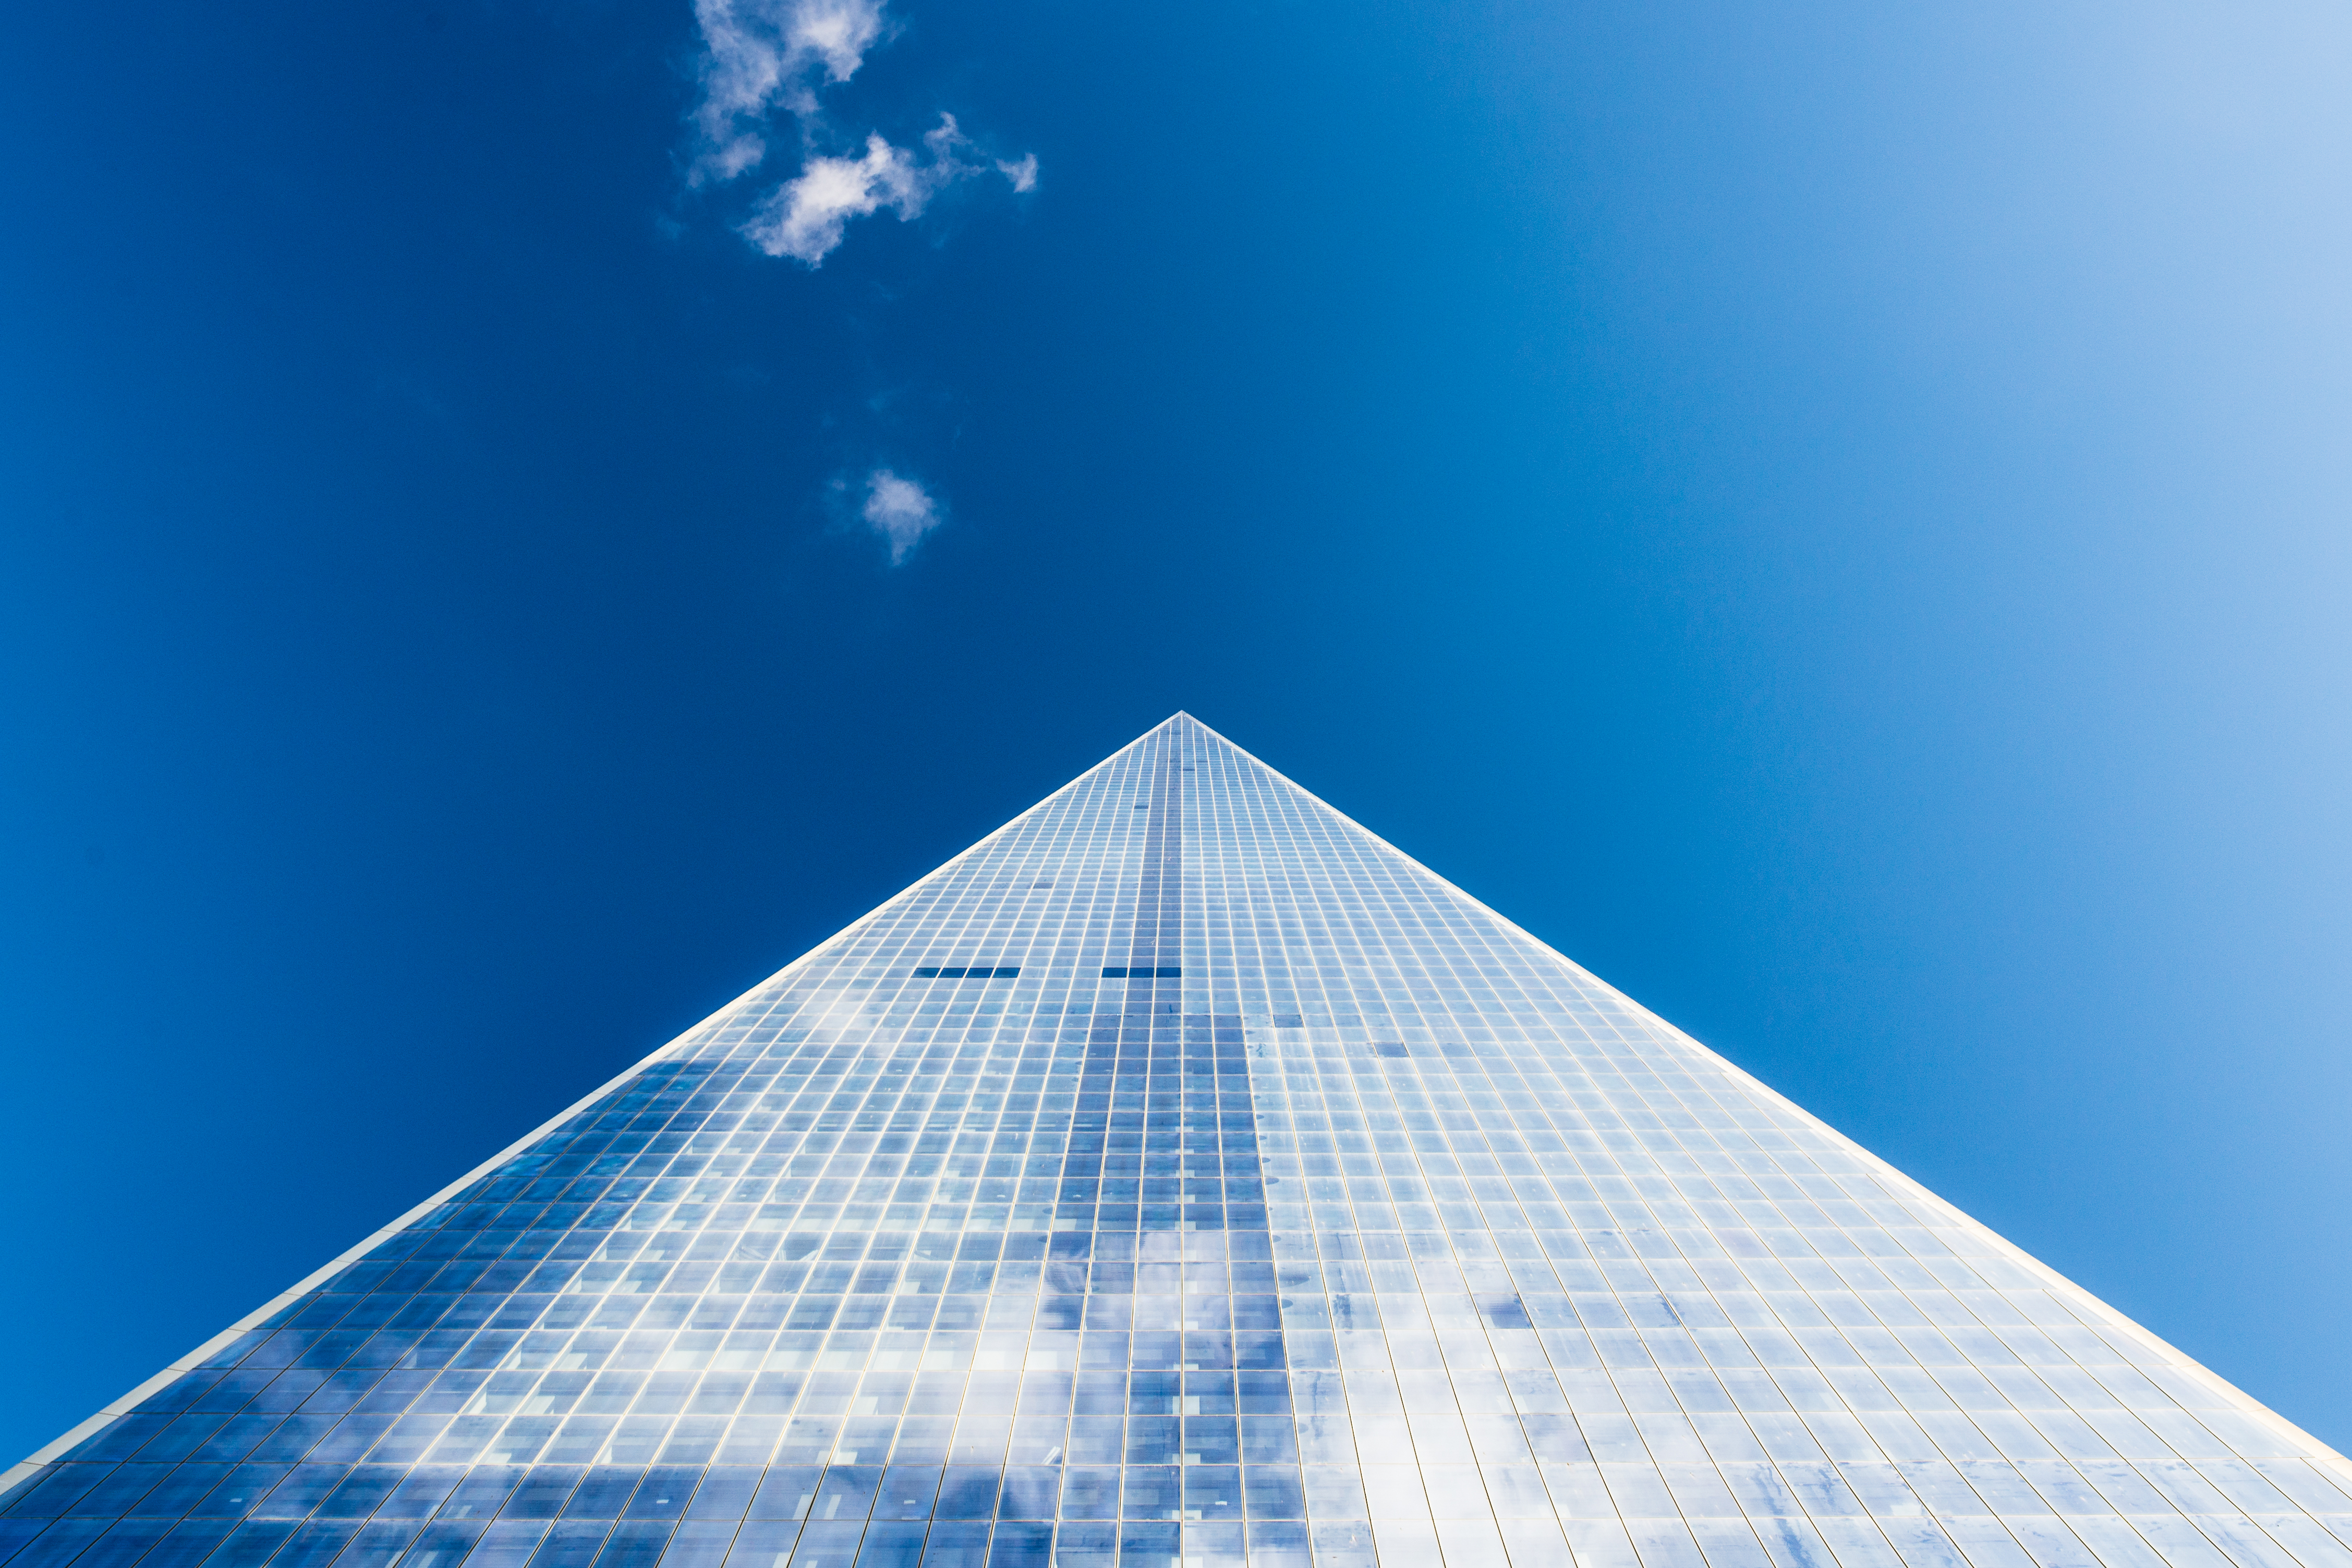
horizon, light, cloud, architecture, sky, sunlight, glass, building, atmosphere, skyscraper, monument, line, reflection, tower, pyramid, landmark, blue, high rise, windows, symmetry, shape, low angle shot, atmosphere of earth